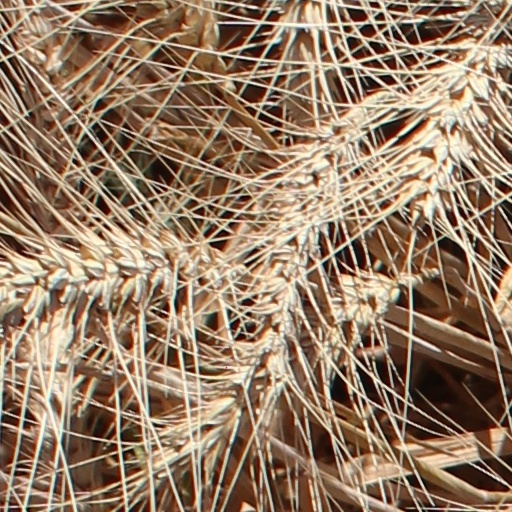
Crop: wheat